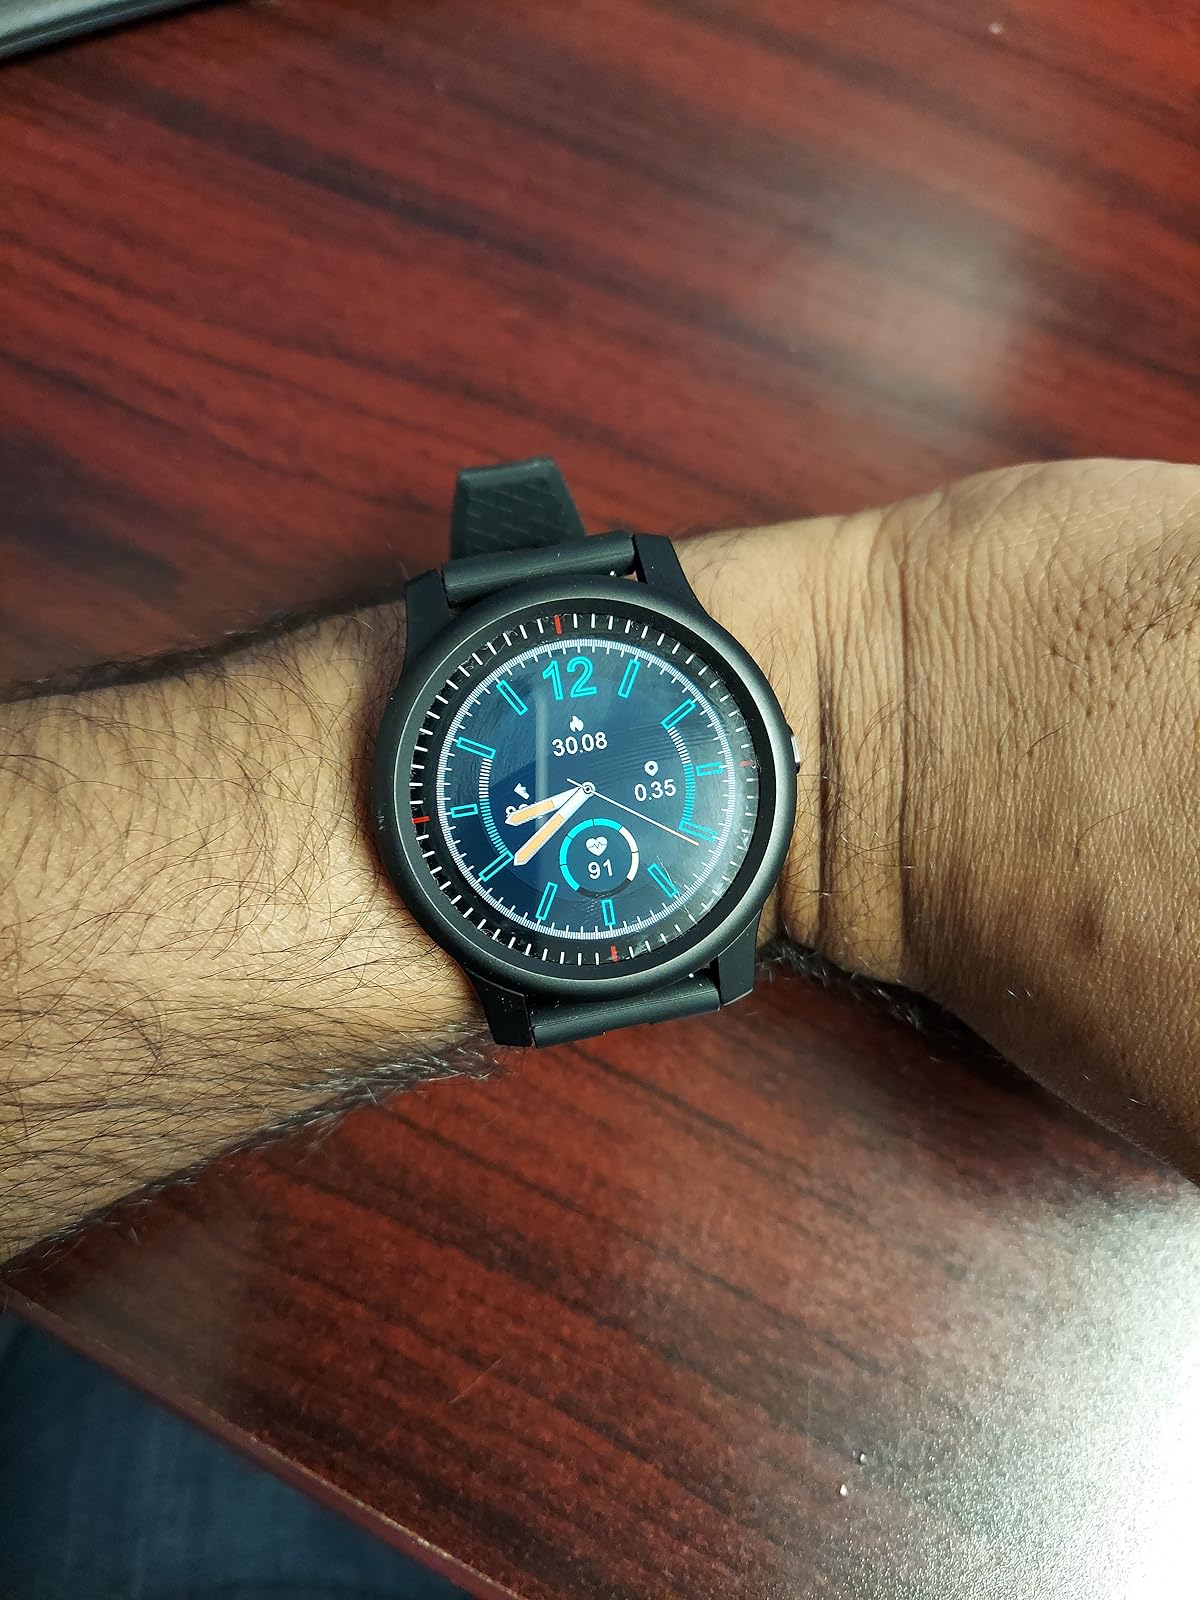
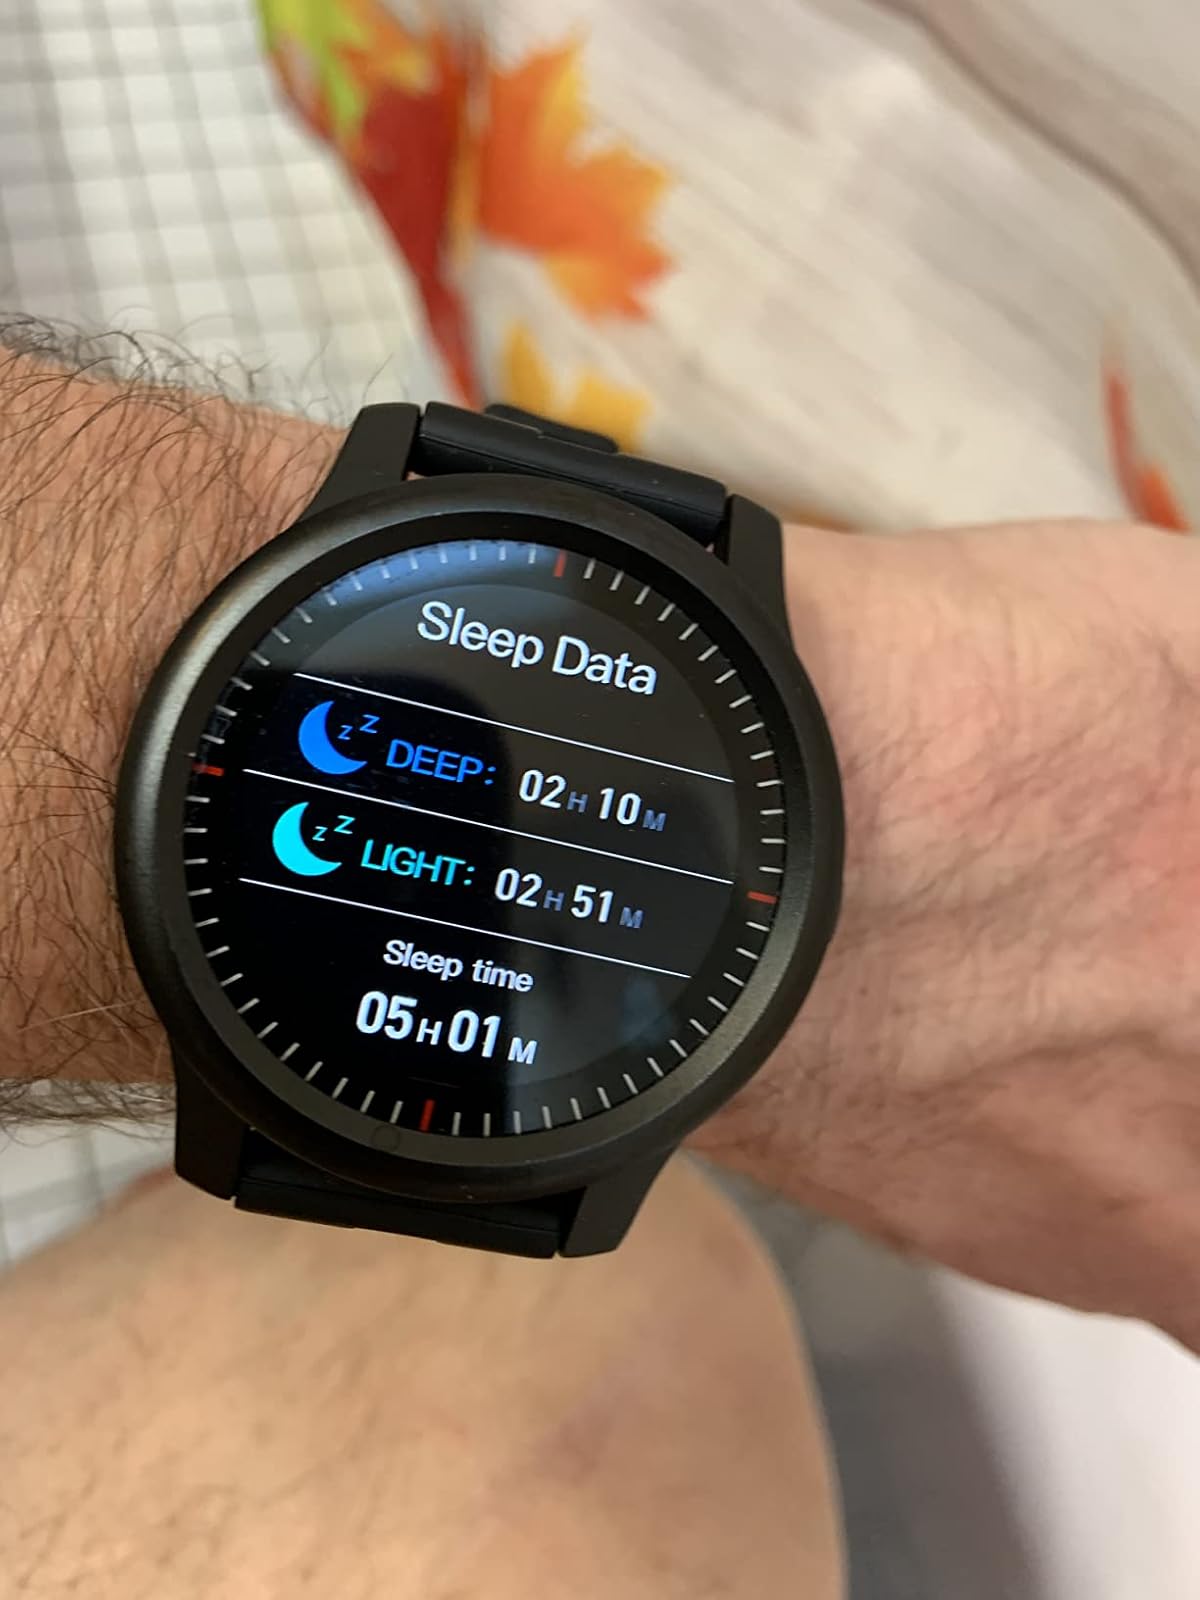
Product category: smartwatch
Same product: yes